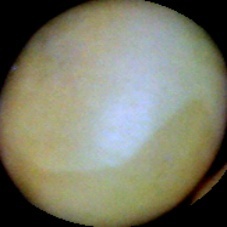
Label: Immature